Shichihyaku Station

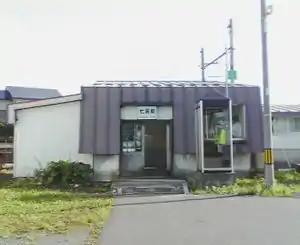
Shichihyaku Station

was a railway station on the Towada Kankō Electric Railway Line located in the town of Rokunohe, Aomori Prefecture, Japan. It was 6.4 rail kilometers from the terminus of the Towada Kankō Electric Railway Line at Misawa Station.